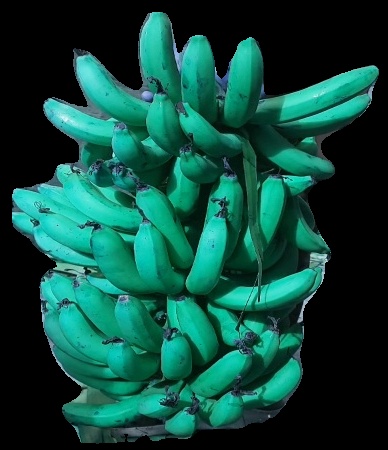
Variety: pachbale
Grade: grade3